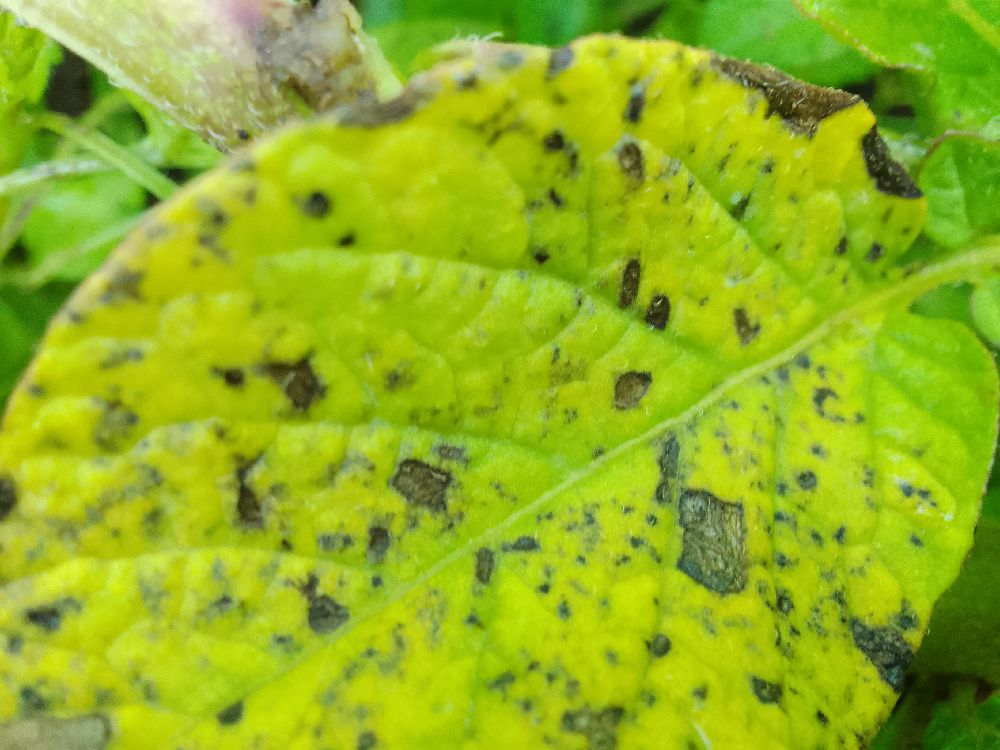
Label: Early blight